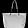
Label: Bag